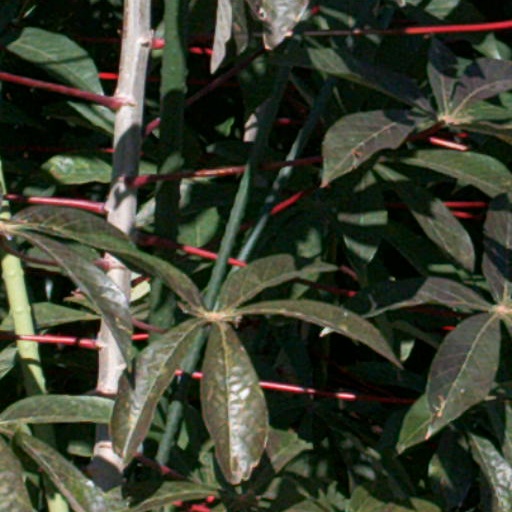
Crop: cassava